Borroloola

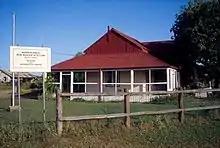
Borroloola's Historic Police Station

Garrwa (also known as Garawa) is a language of the Gulf region, taking in the localities of Borroloola and Westmoreland. The Garrwa language region takes in the landscape of the Roper Gulf Regional Council and the Doomadgee Shire Council. The Garrwa name for the town is "Burrulula".